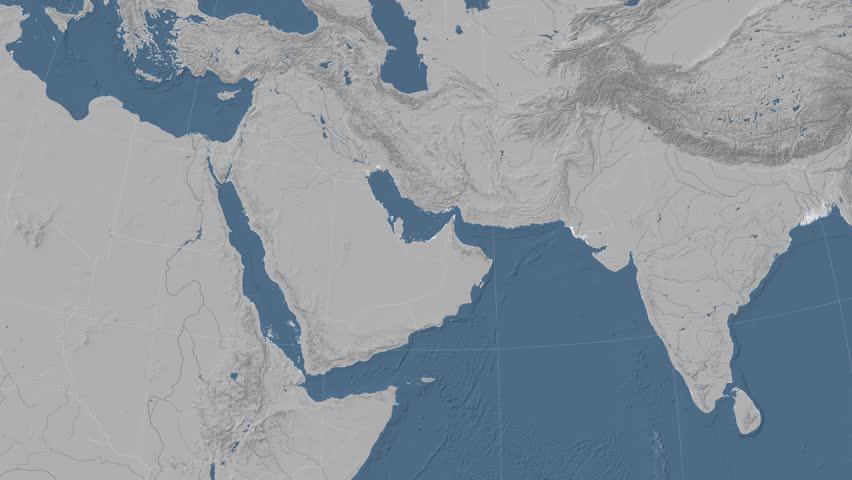
emirate on the elevation map outlined and glowed .
Relation: Visible